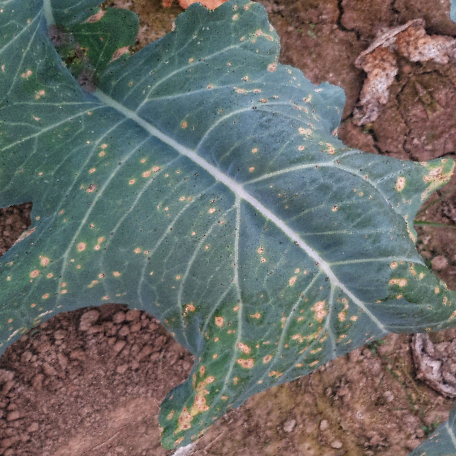
Label: Downy Mildew